Bell Let's Talk

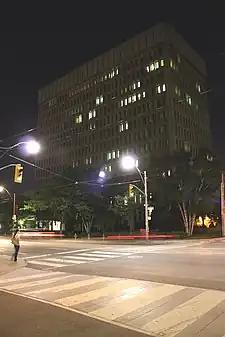
The Centre for Addiction and Mental Health in Toronto was recipient of a $10 million donation in 2011, the largest corporate mental health donation at the time.

In addition to the inaugural $1 million donation to the Royal Ottawa Hospital Foundation, the Fondation Hôpital Charles-Lemoyne and Streetohome Foundation respectively received $300,000 and $250,000, and the University of British Columbia was granted $1 million towards their research programs.